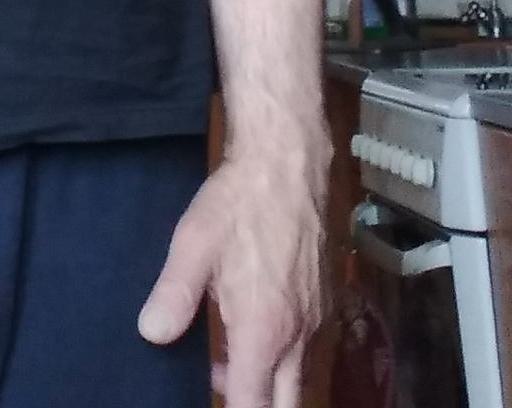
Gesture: no_gesture